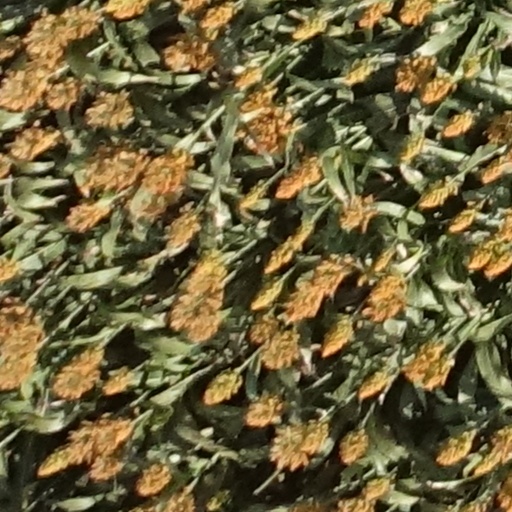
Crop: sorghum